Nicholas Chain Bridge

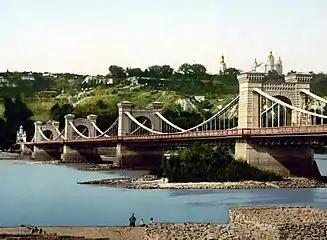

The Nicholas Chain Bridge or Mykolaivskyi Chain Bridge was a chain bridge over the Dnieper that existed from 1855 to 1920 in Kyiv.